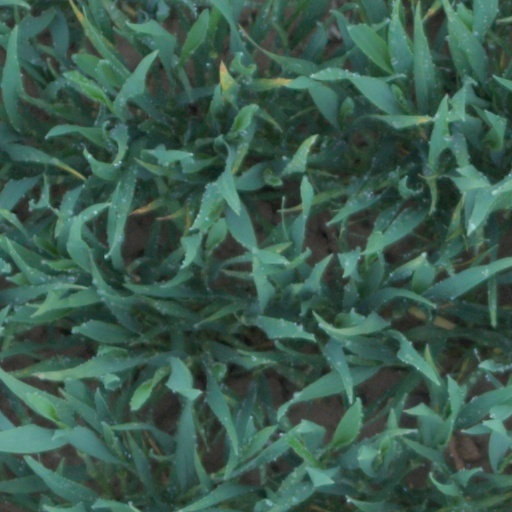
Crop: wheat